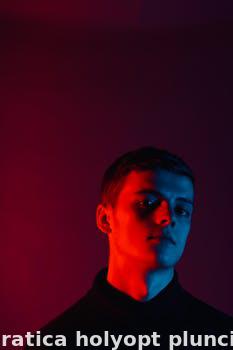
Label: Watermark